Brian O'Brien (optical physicist)

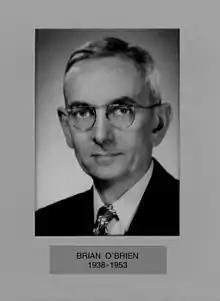
Portrait of Brian O' Brien

Brian O'Brien was an optical physicist and "the founder of the Air Force Studies Board and its chairman for 12 years. O'Brien received numerous awards, including the Medal for Merit, the nation's highest civilian award, for his work on optics in World War II and the Frederic Ives Medal in 1951. Circa 1966 he "chaired an ad hoc committee under the USAF Science Advisory Board (AFSAB) looking into the UFO problem". He also had steering power over National Academy of Sciences (NAS) projects, Project Blue Book, and helped pave the way for the Condon Committee.